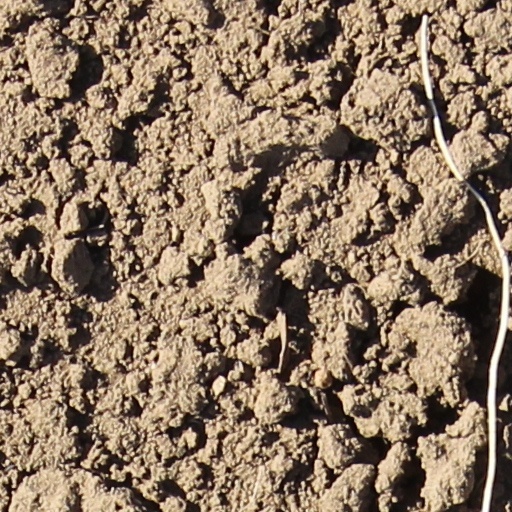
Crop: wheat